Pavel Filonov

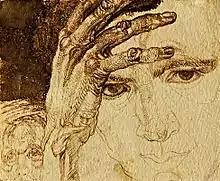
Self portrait, 1921

Most of Filonov's works were preserved by his sister, Yevdokiya Nikolayevna Glebova. She stored his paintings in the archives of the Russian Museum and eventually donated them as a gift. For many years, exhibitions of Filonov's work were prohibited. A breakthrough occurred in 1967 when a display of his works was allowed in Novosibirsk. Later, in 1988, his art was officially exhibited at the Russian Museum, followed by the first international exhibitions in Paris in 1989 and 1990.